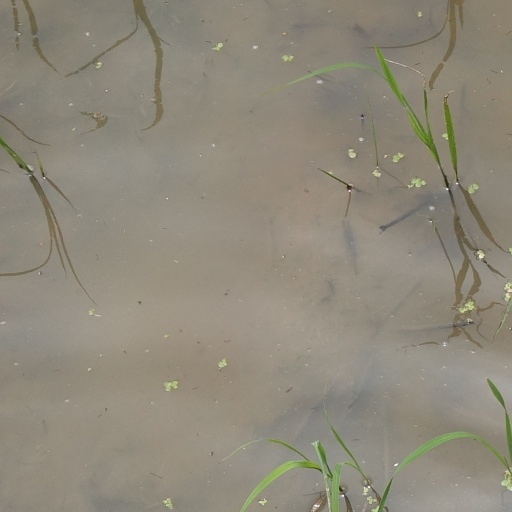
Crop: rice